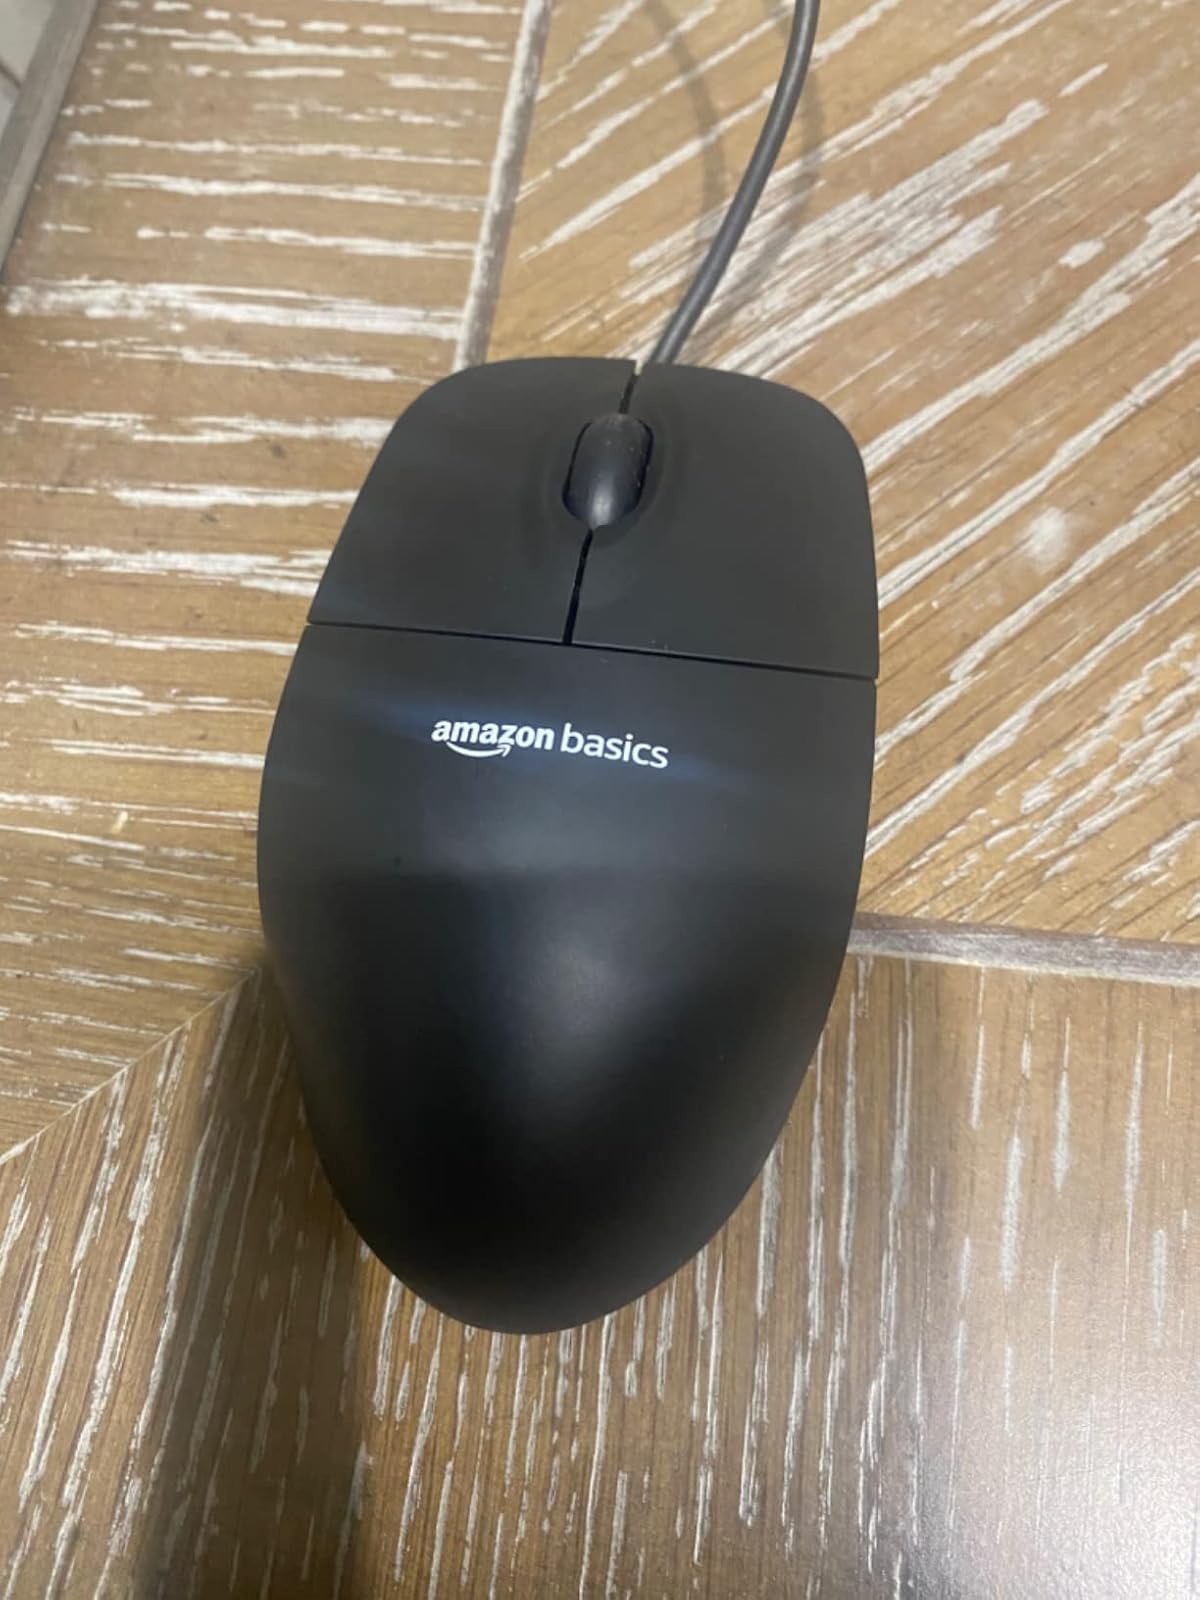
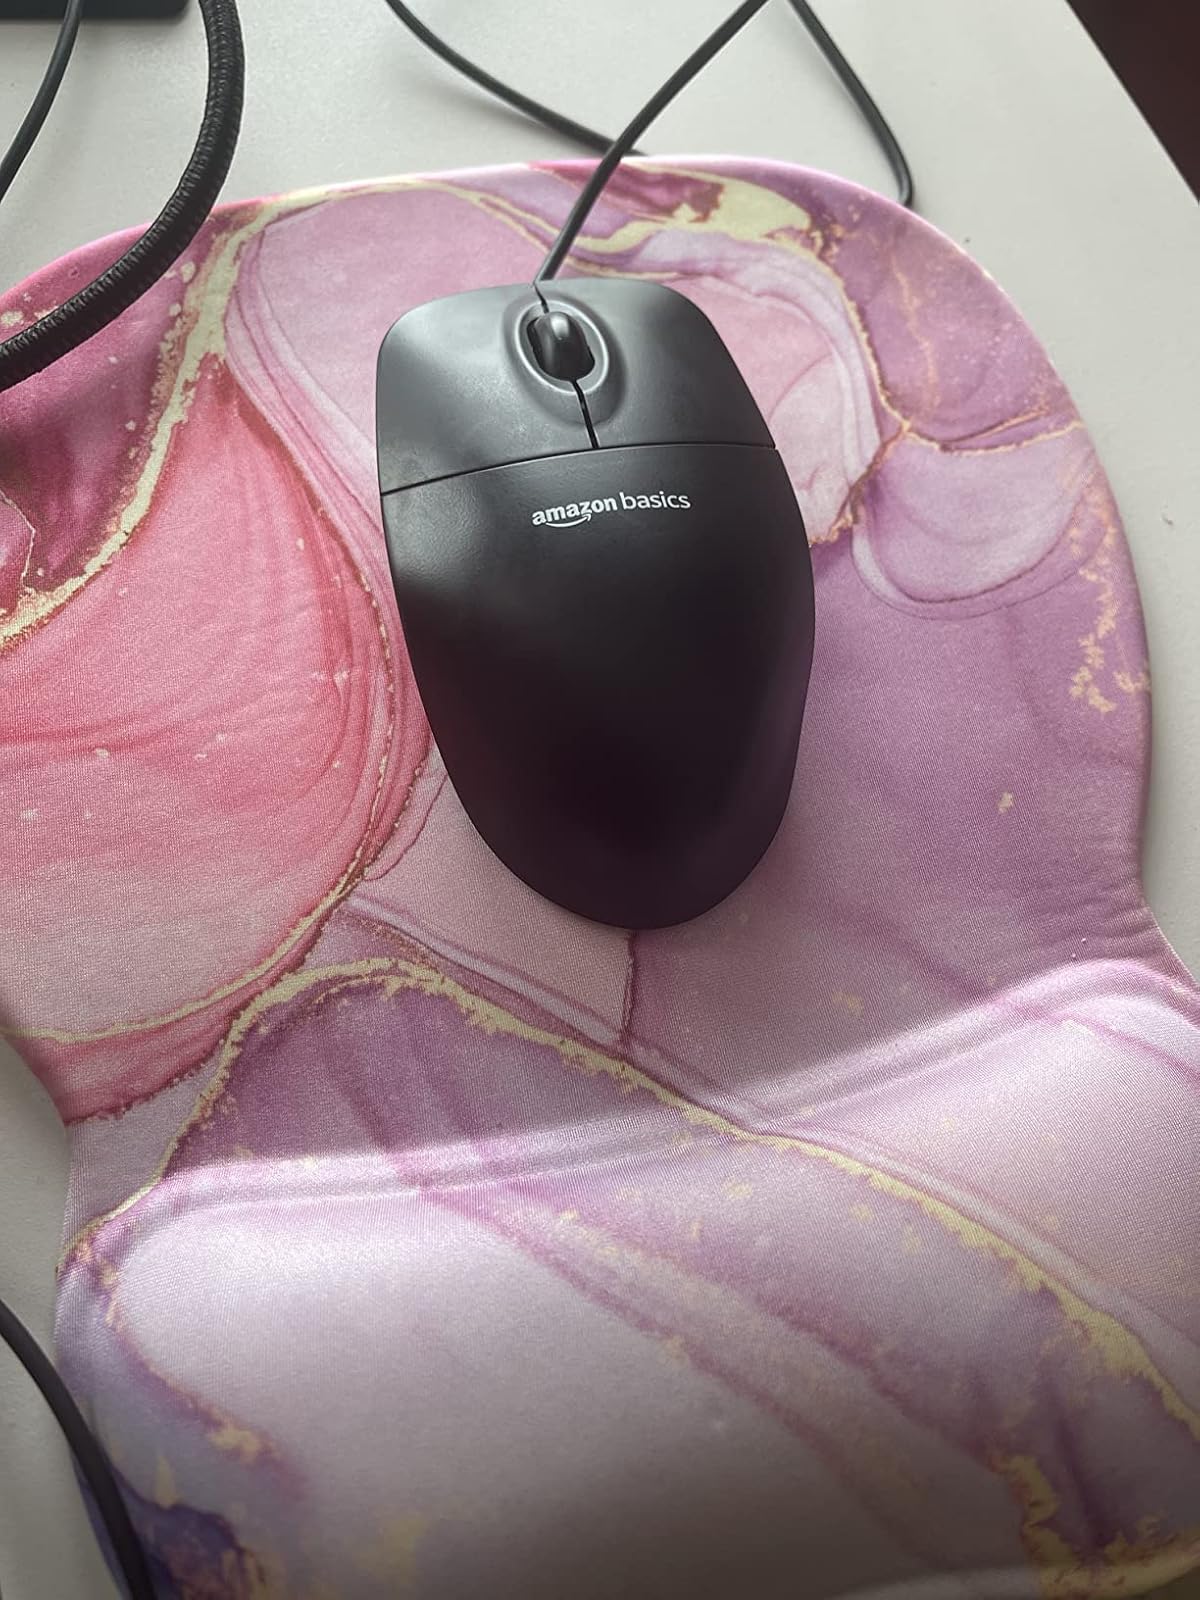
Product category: mouse
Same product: yes